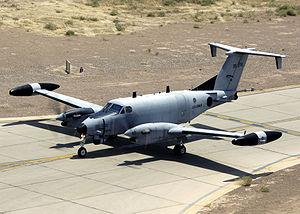
L’United States Army Aviation Branch rassemble les moyens aériens de l'United States Army.